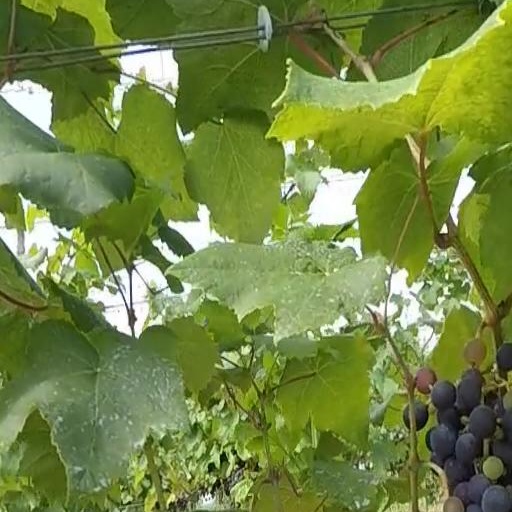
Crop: grape